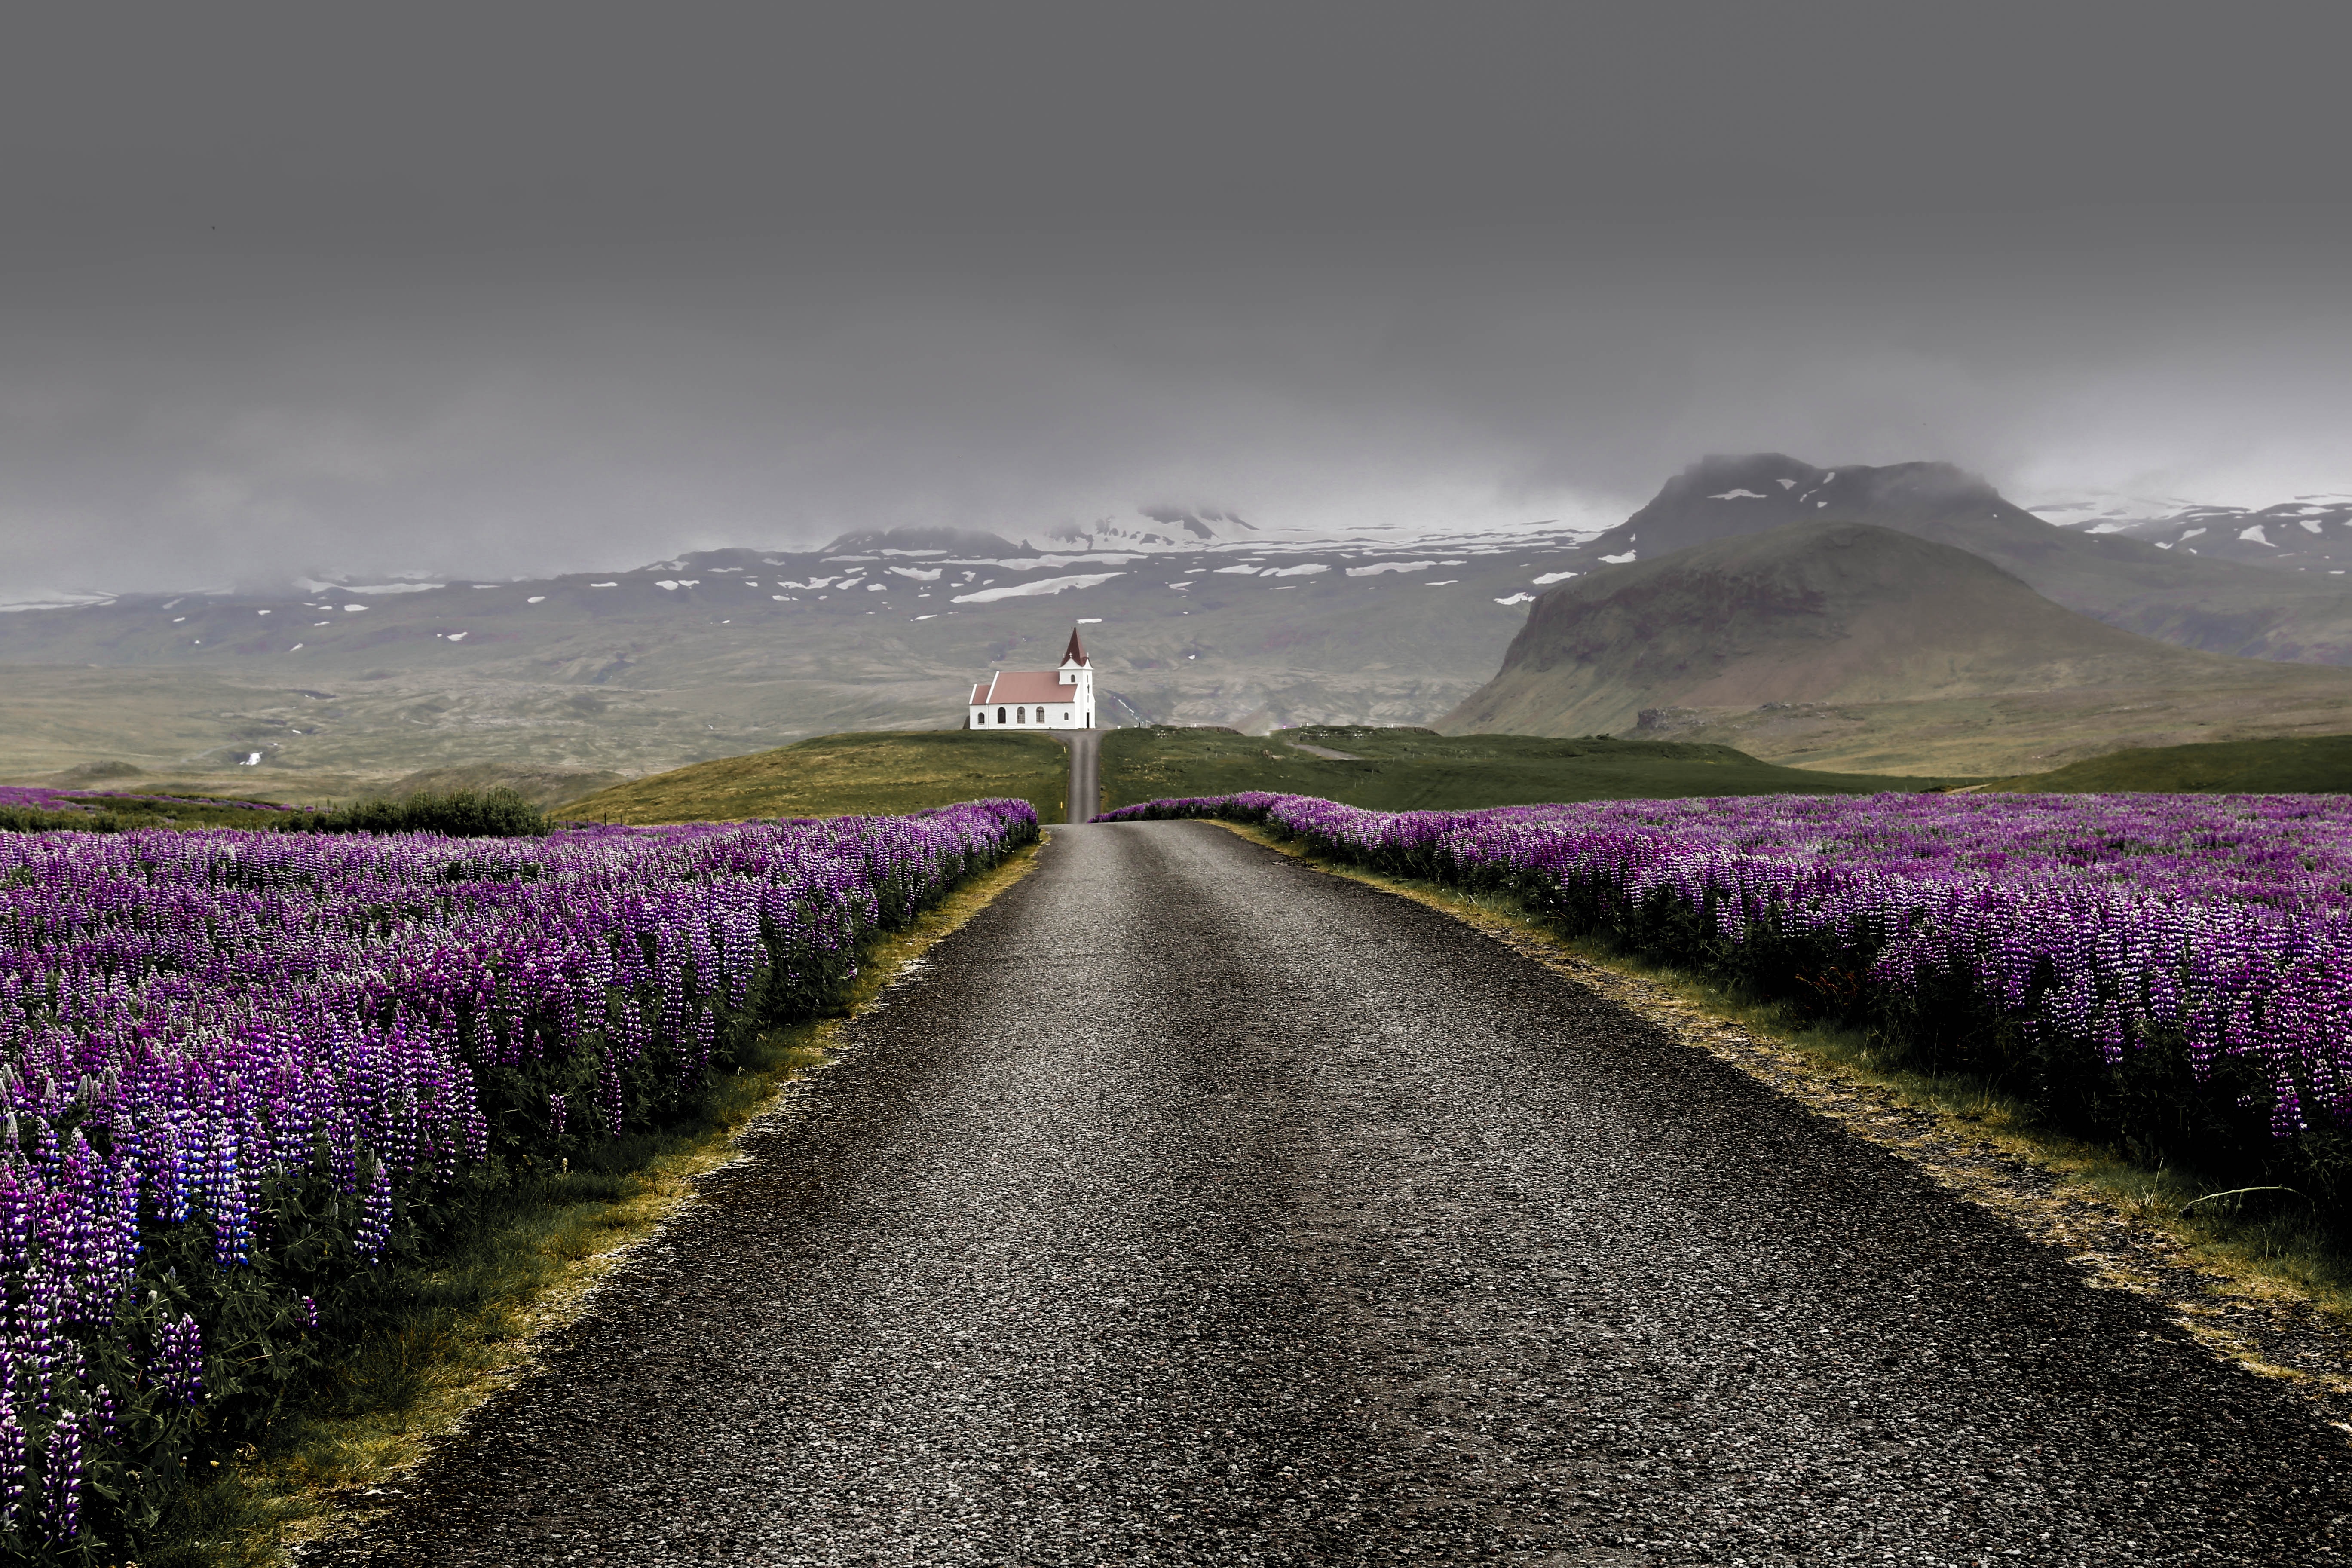
landscape, tree, horizon, mountain, cloud, plant, sky, track, road, field, farm, meadow, morning, hill, flower, dawn, atmosphere, evening, spring, iceland, agriculture, highland, wildflower, cool image, grassland, infrastructure, fell, cool photo, tundra, lupin, rural area, meteorological phenomenon, ecoregion, english lavender